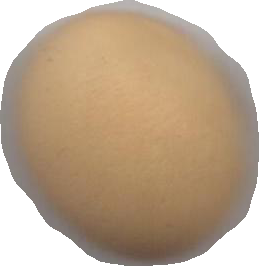
Variety: Dega